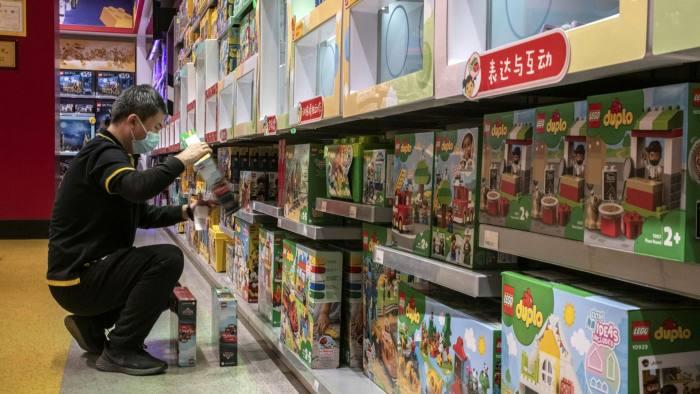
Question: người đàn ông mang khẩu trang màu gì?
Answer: khẩu trang màu xanh dương